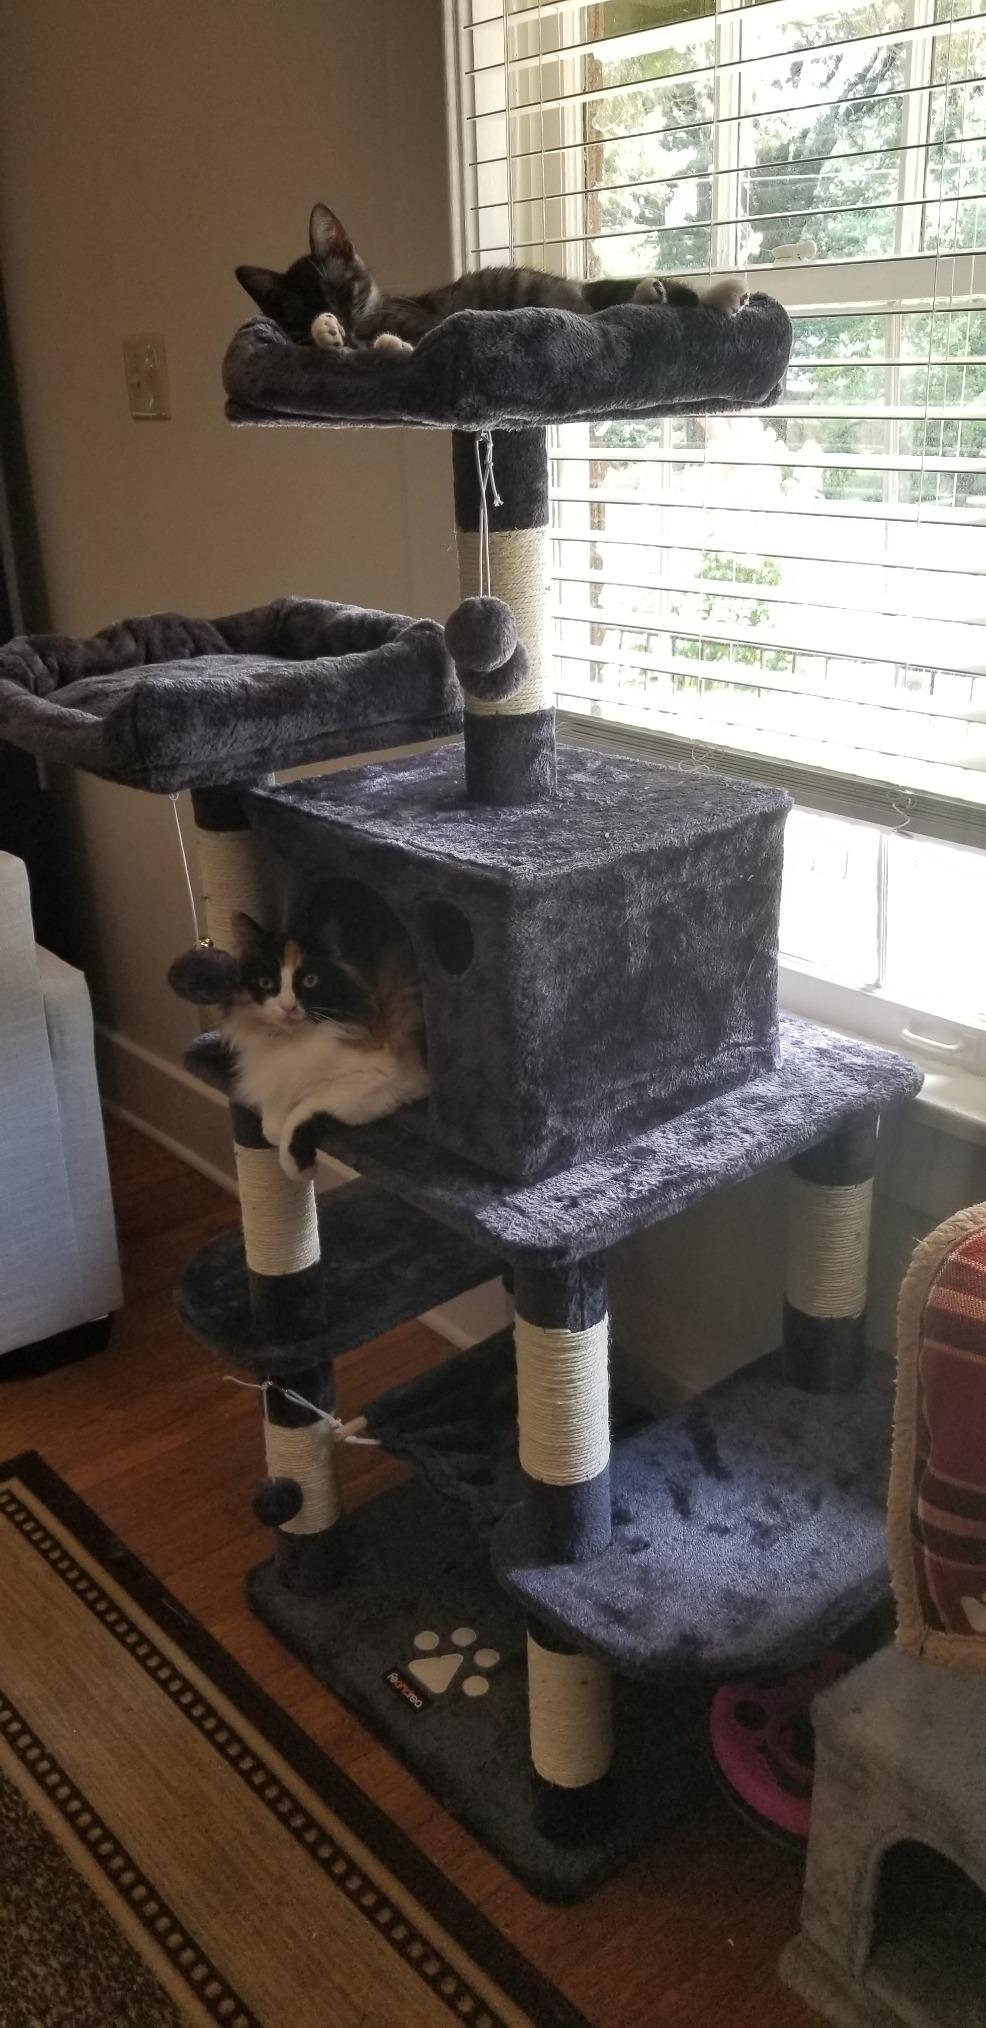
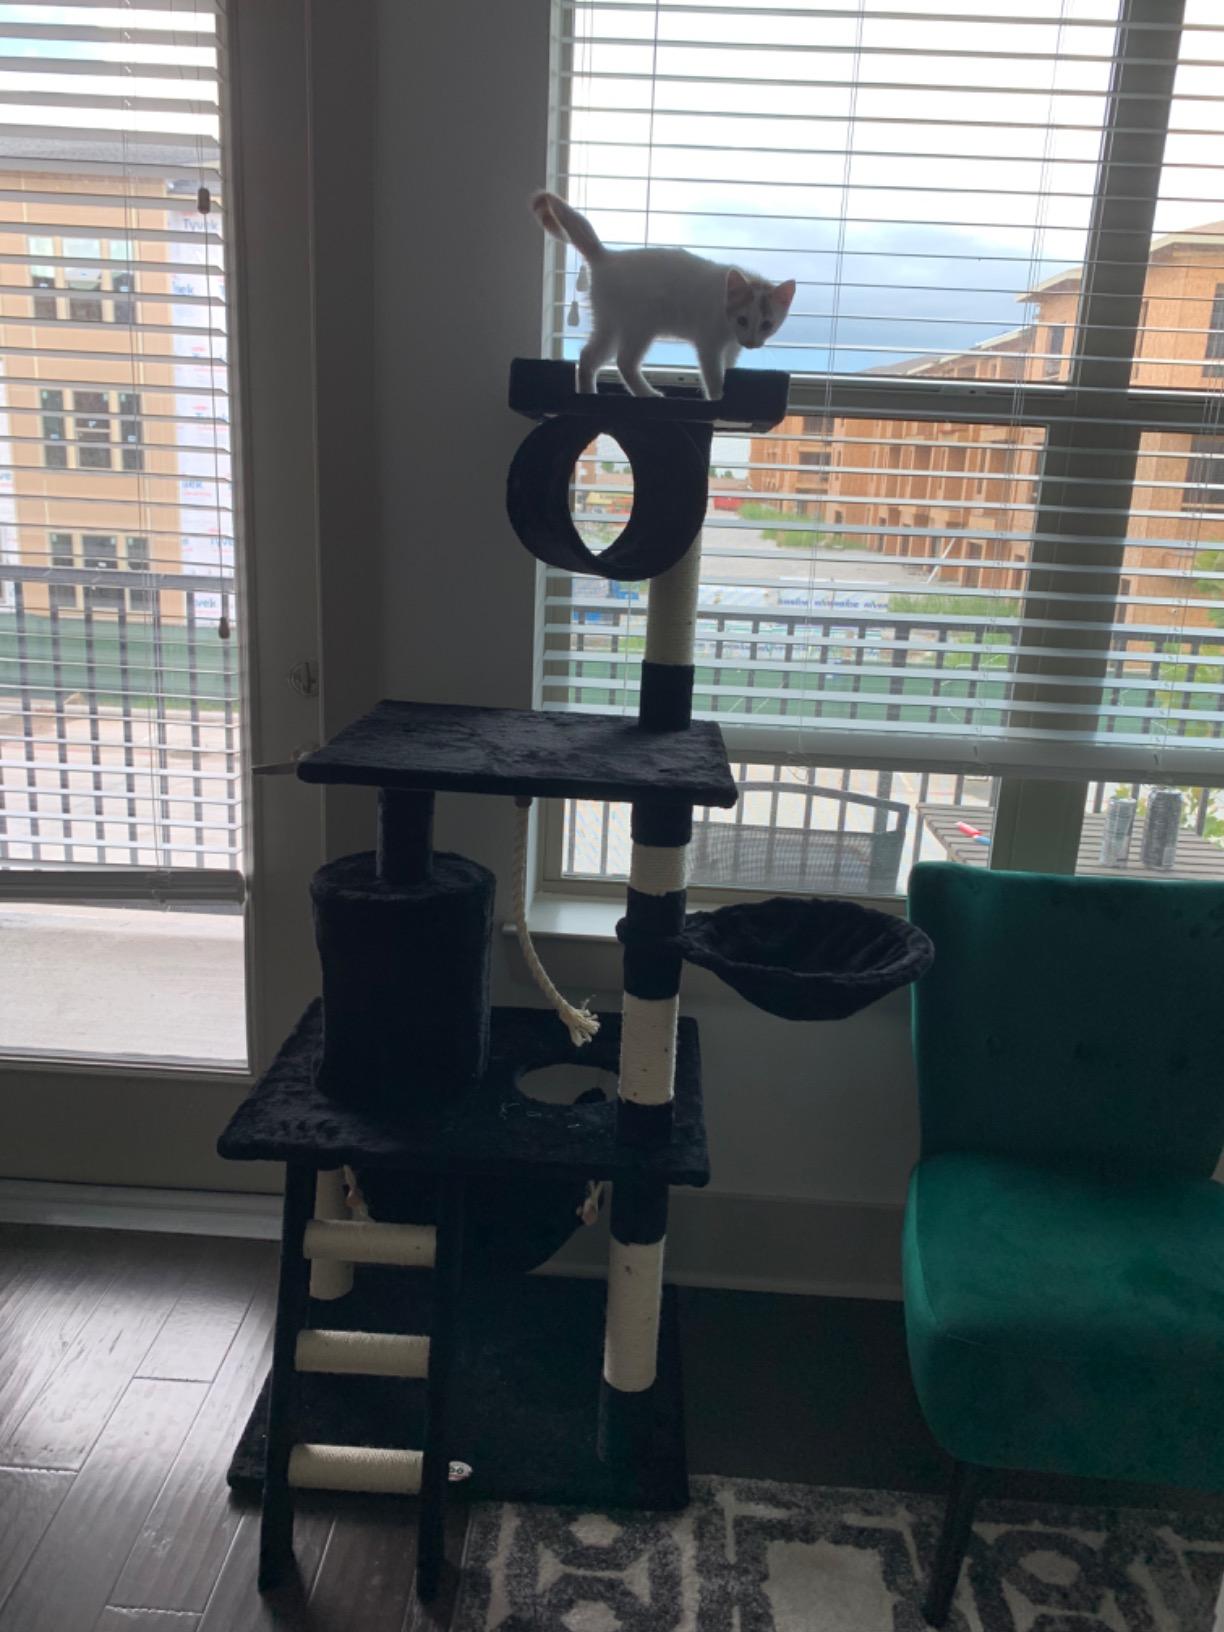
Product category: items_cat tree
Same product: no